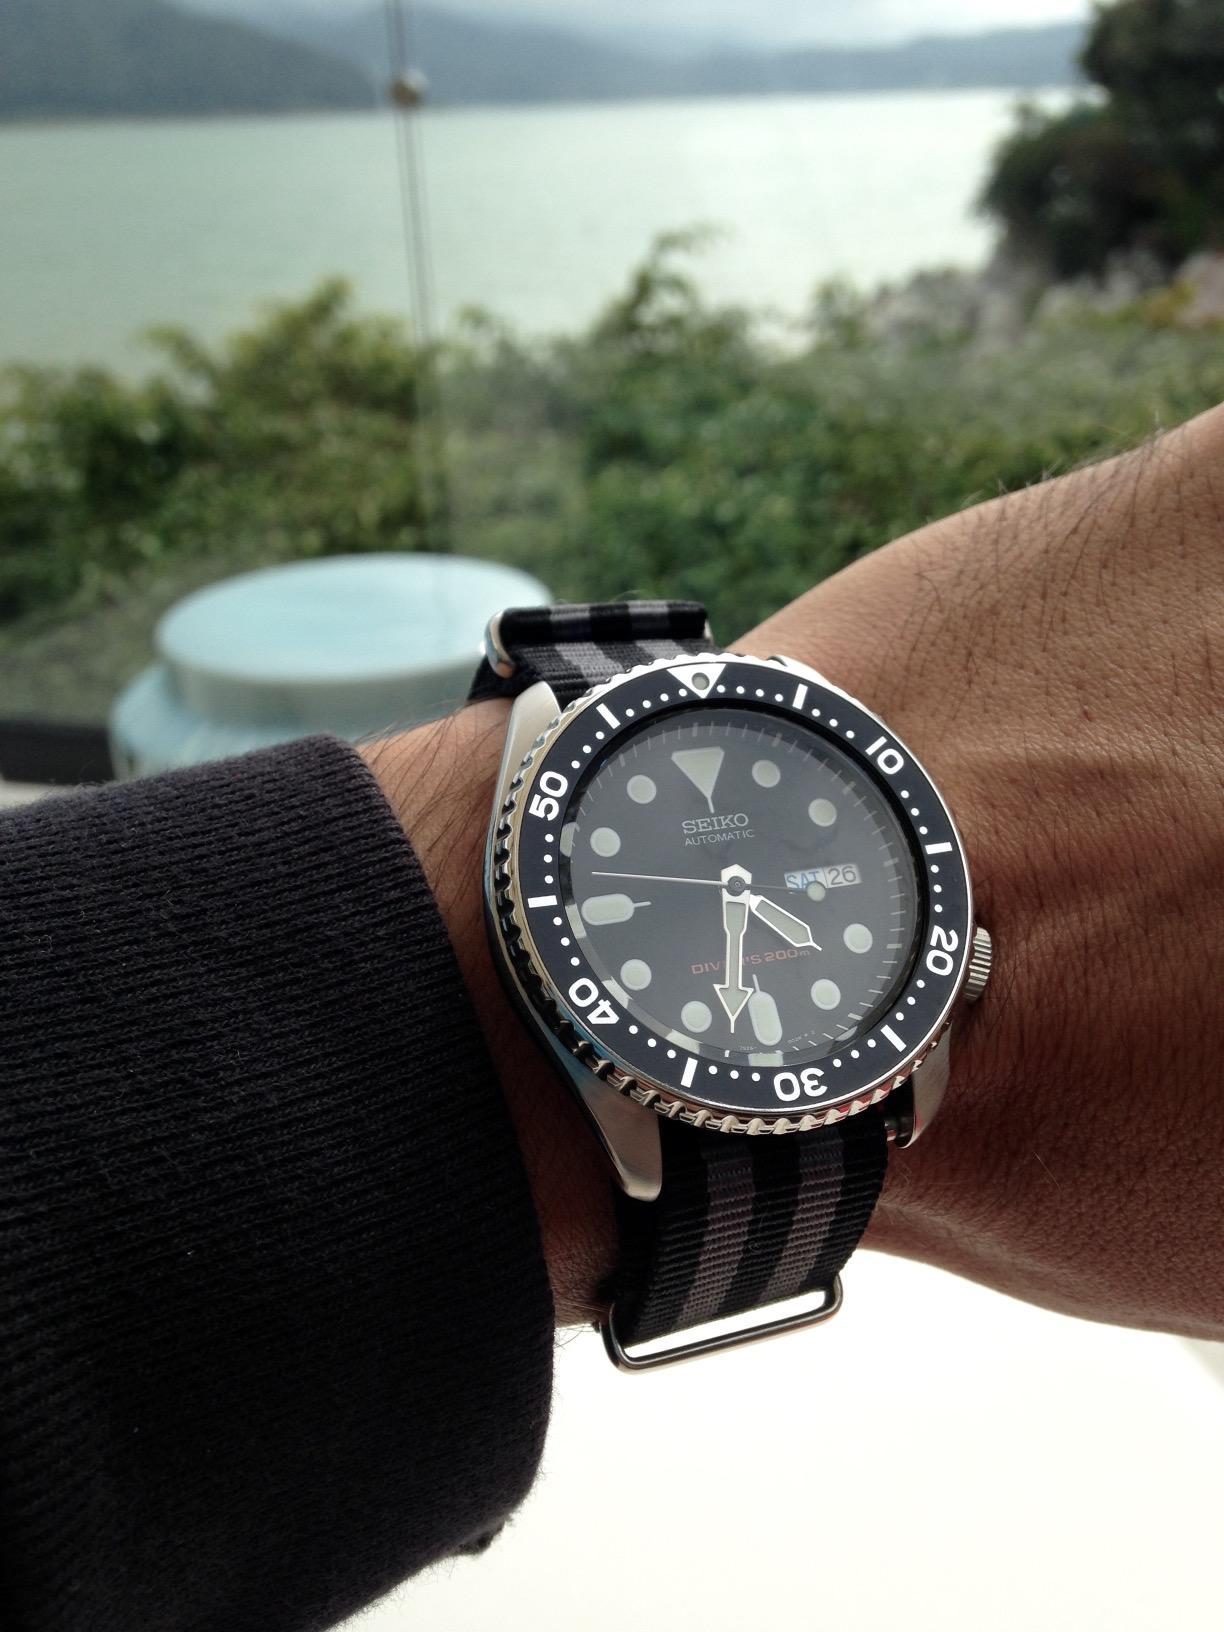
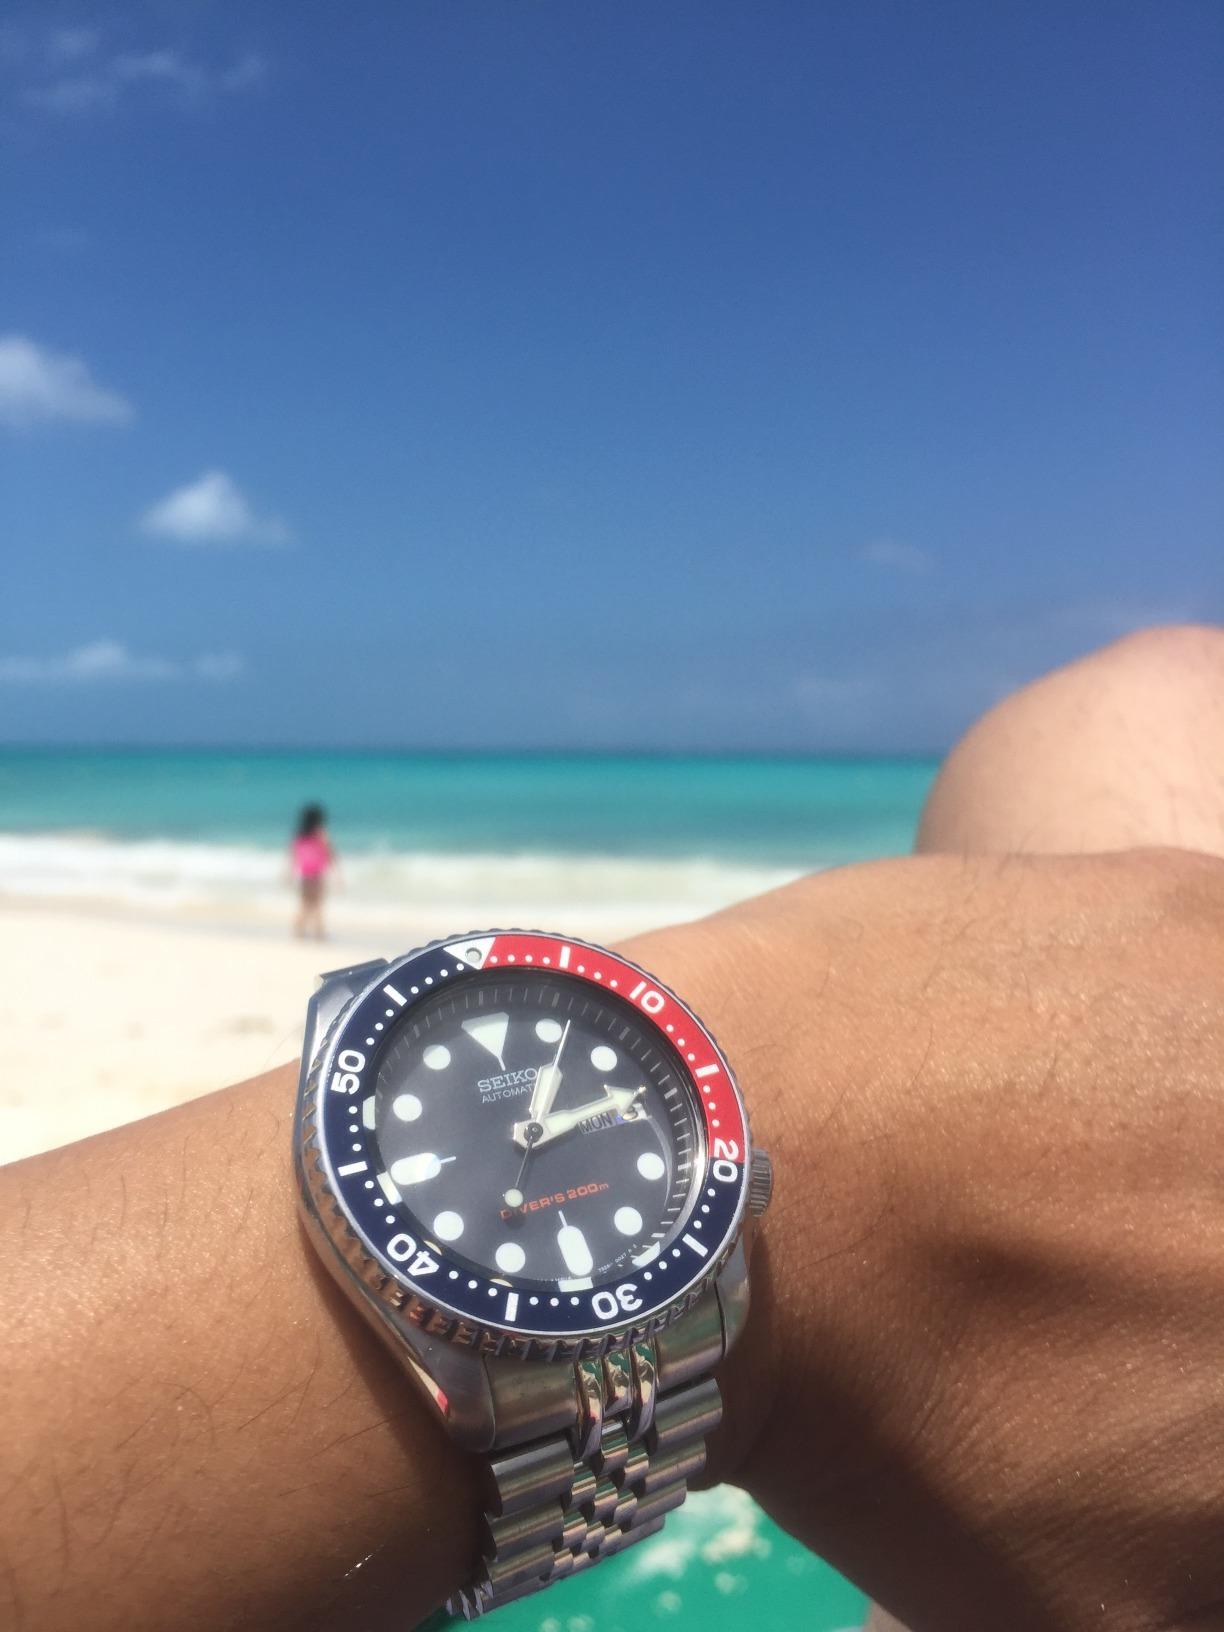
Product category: accessories_watch
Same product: no